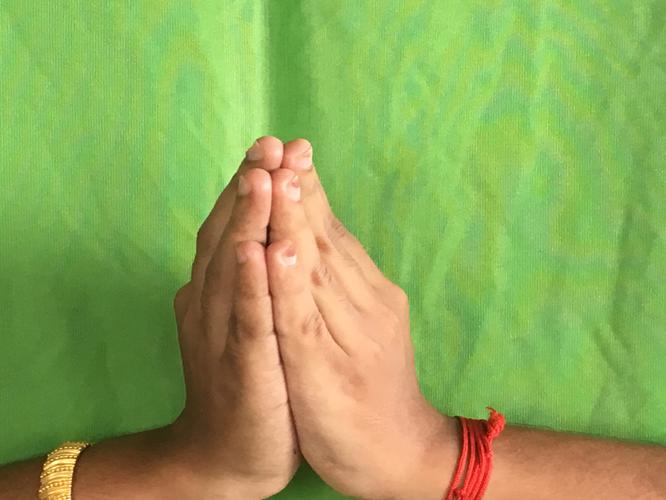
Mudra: Anjali
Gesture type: double_hand